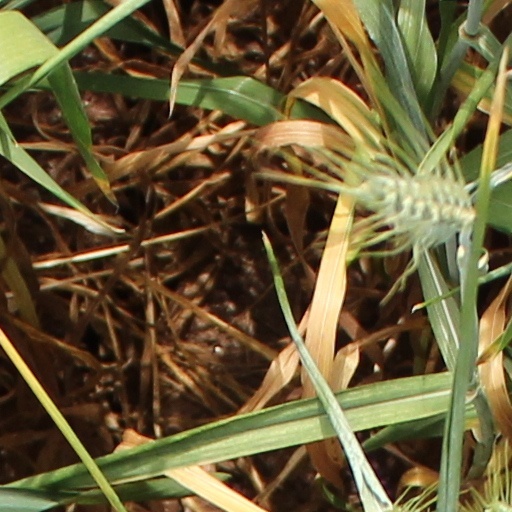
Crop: wheat